Wrongfully Accused

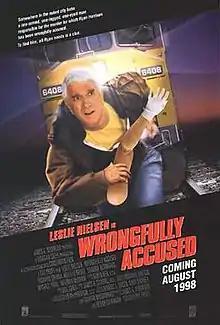
Theatrical release poster

Wrongfully Accused is a 1998 parody film written, produced and directed by Pat Proft (in his feature directorial debut) and starring Leslie Nielsen as a man who has been framed for murder and desperately attempts to expose the true culprits. The film is a parody of the 1993 film "The Fugitive", and also parodies numerous other films.